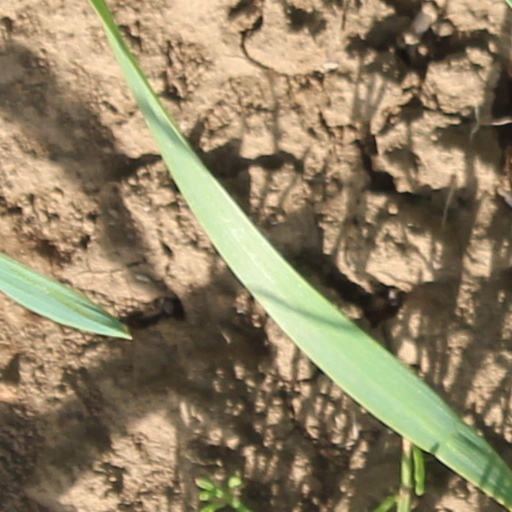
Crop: wheat